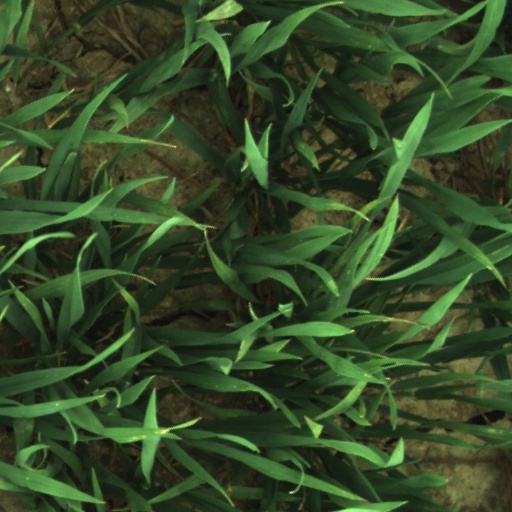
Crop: wheat